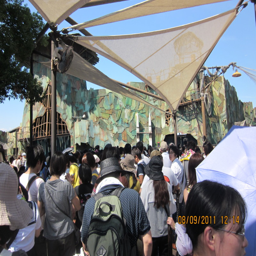
a large crowd outside a theatre waiting for the show